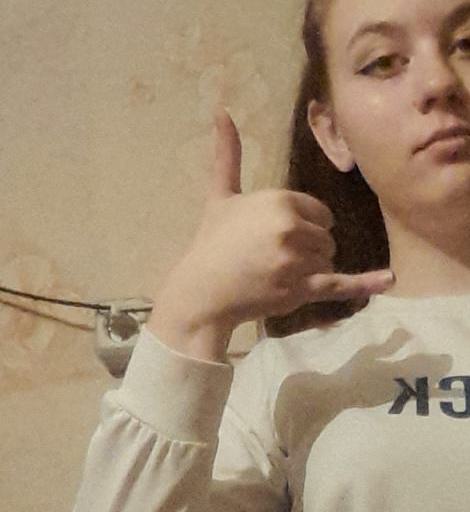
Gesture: call